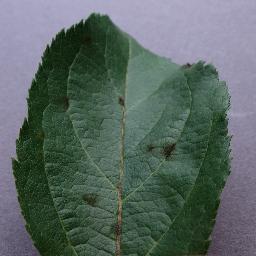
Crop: apple
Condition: scab